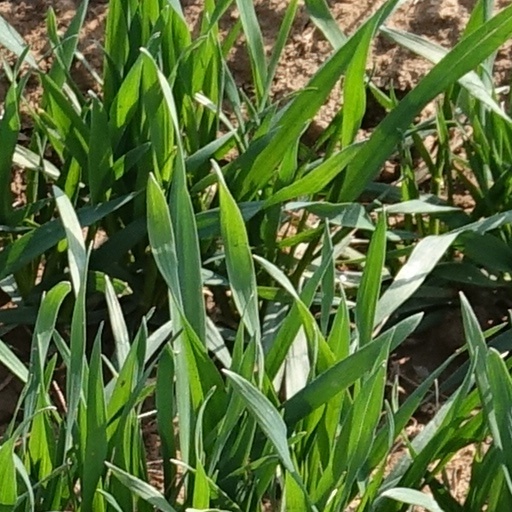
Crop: wheat